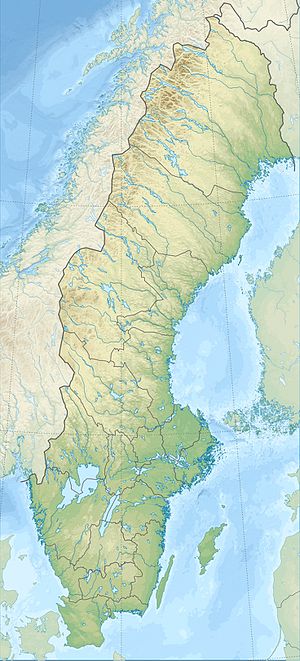
Albysjön (Tyresö)
Albysjöns beliggenhed 59°13′N 18°16′Ø﻿ / ﻿59.217°N 18.267°Ø﻿ / 59.217; 18.267Koordinater: 59°13′N 18°16′Ø﻿ / ﻿59.217°N 18.267°Ø﻿ / 59.217; 18.267
Albysjön ligger i Sverige
Albysjön er en sø i Tyresö kommun, i landskapet Södermanland i Sverige, og den er en del af Tyresåns søsystem.